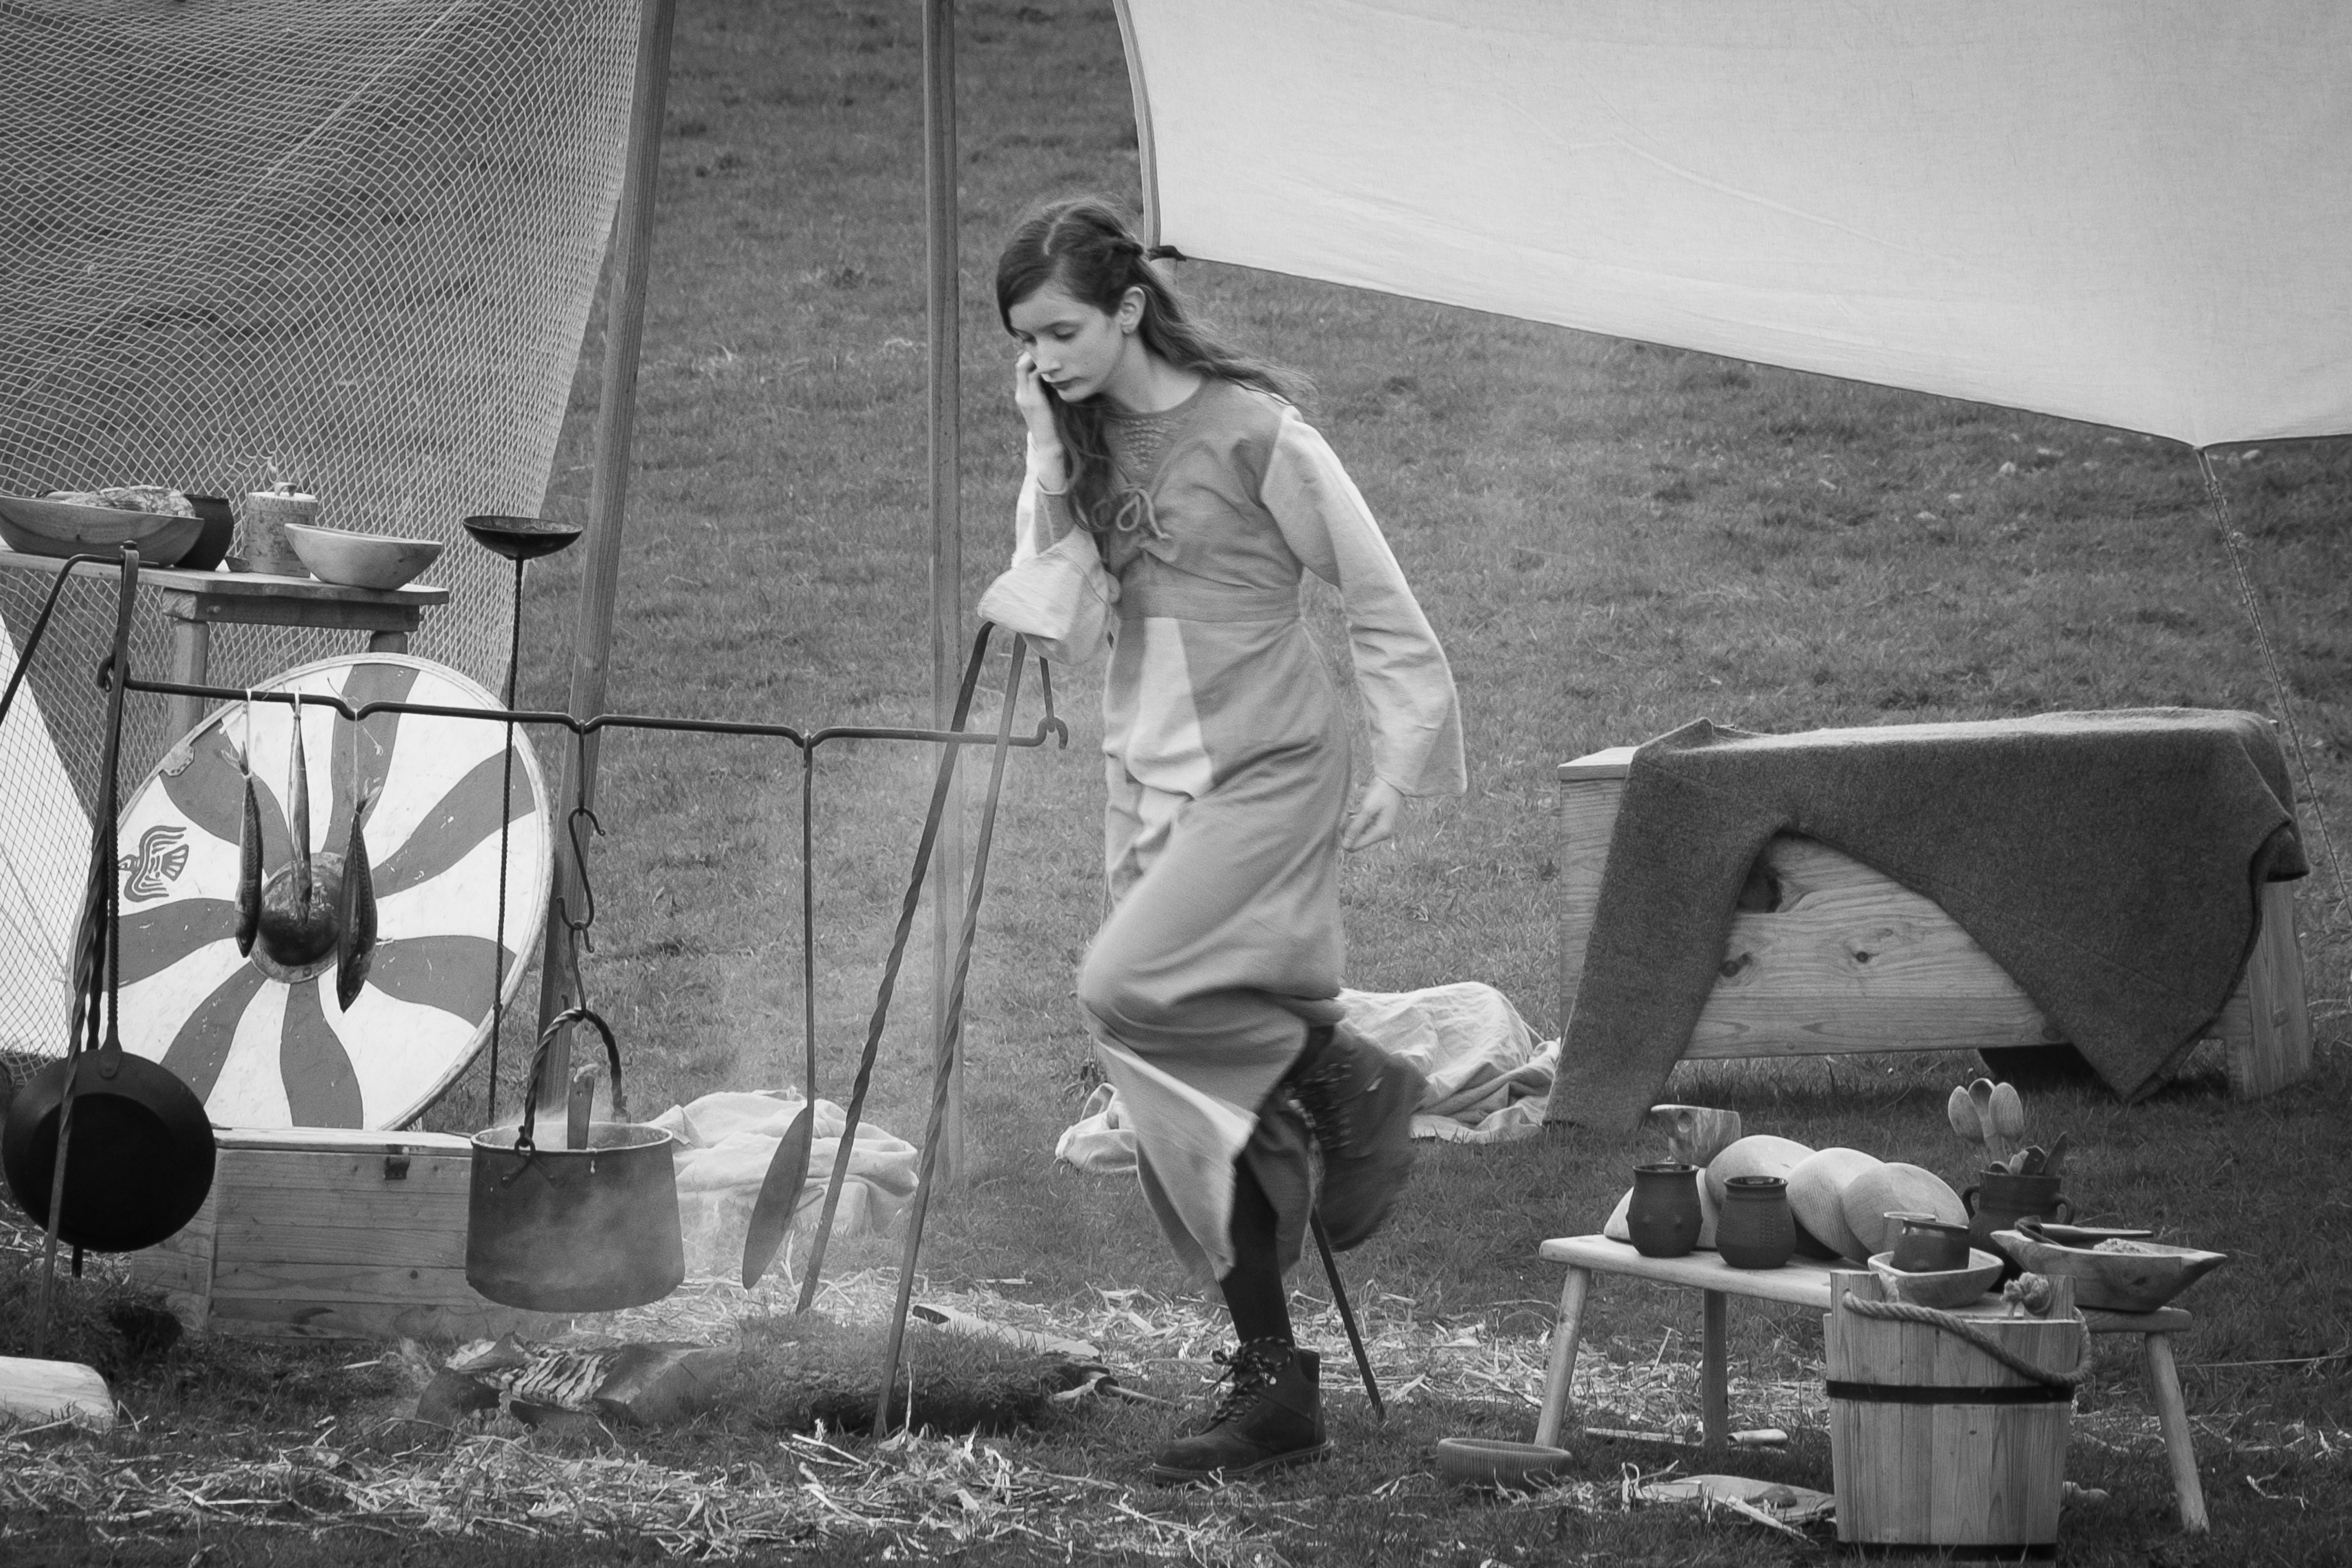
black and white, white, photography, travel, france, fujifilm, sitting, black, monochrome, bw, blackandwhite, blackwhite, ngc, photograph, normandy, image, fuji, fujixt1, fujix, noireblanc, monochrome photography, human positions